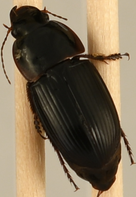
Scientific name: Anisodactylus ovularis
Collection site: Blandy Experimental Farm Site (BLAN), plot BLAN_003